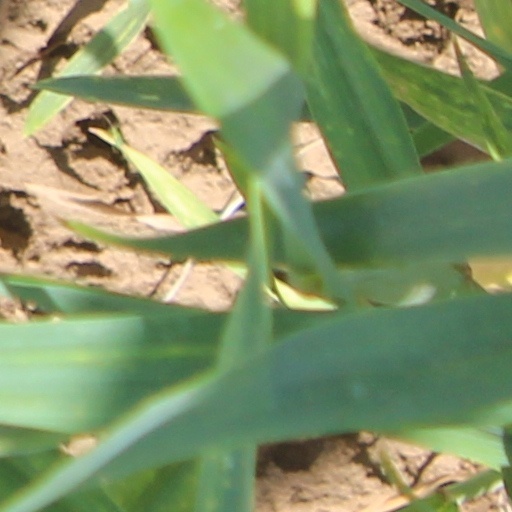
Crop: wheat